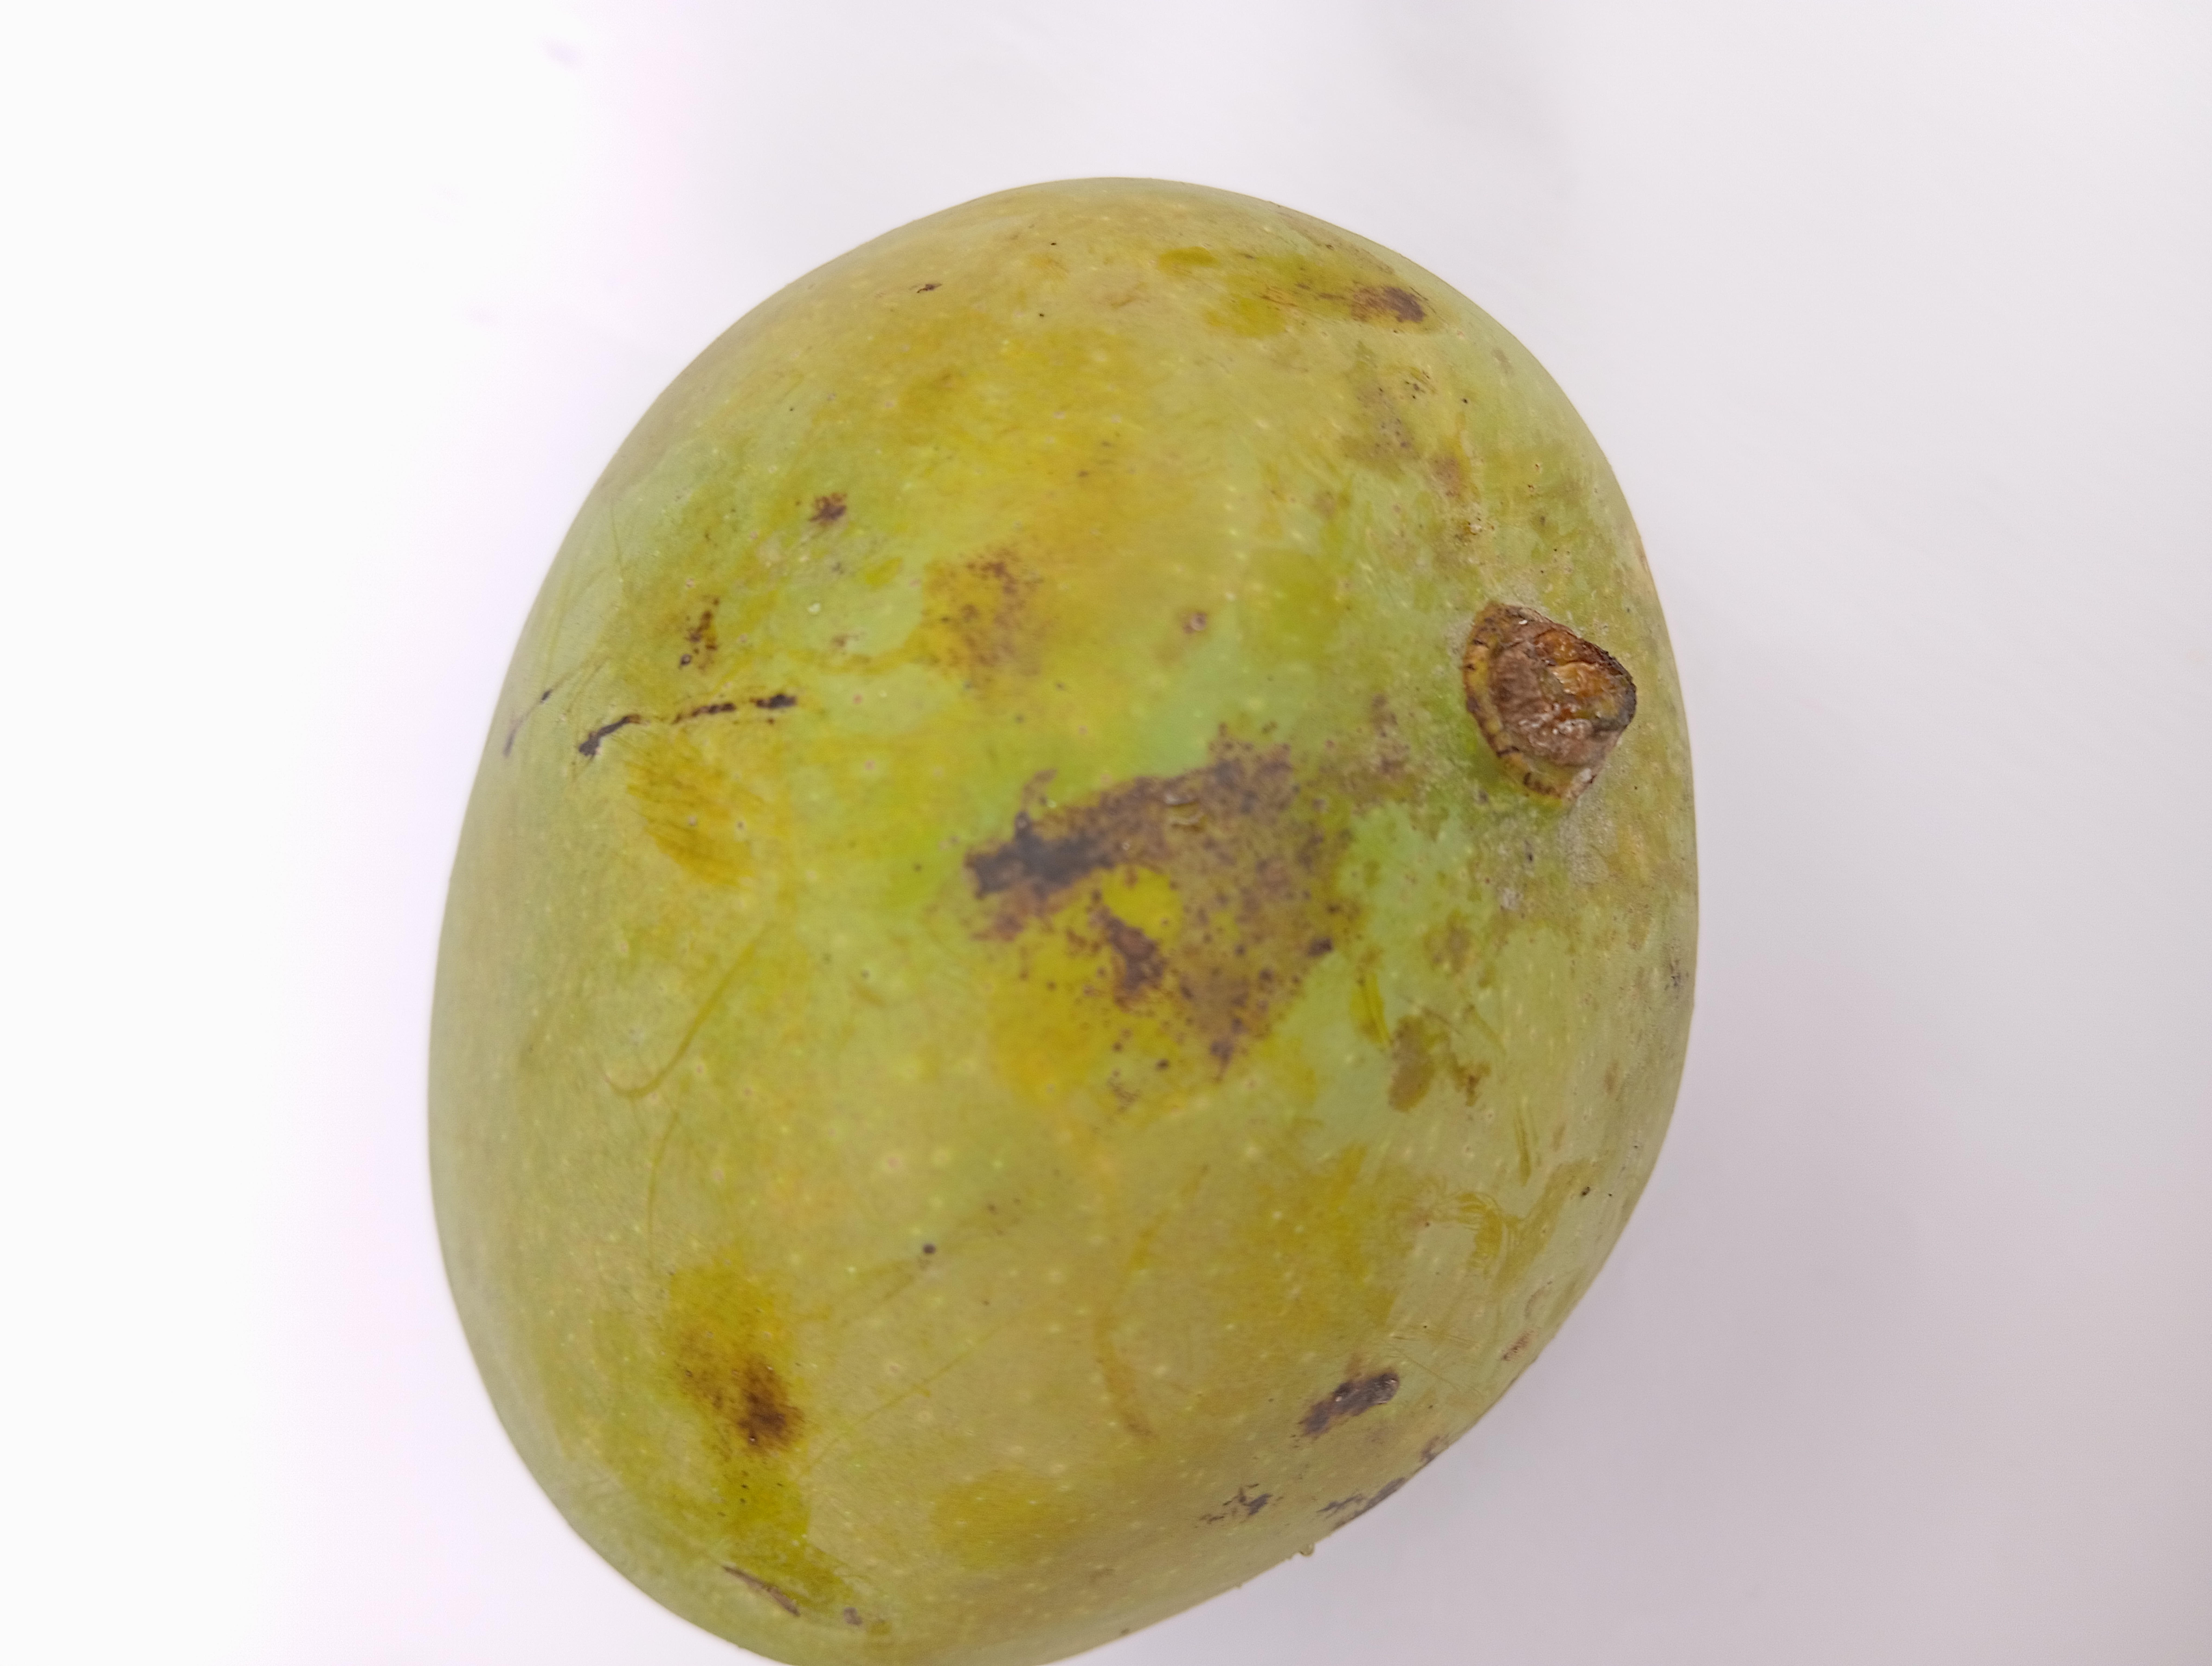
Mango variety: GobindoBhog